Warsaw Ghetto

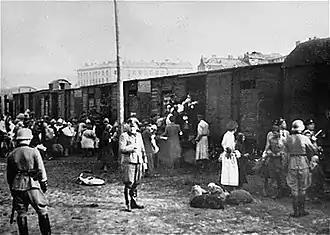
The "Grossaktion Warschau" 1942 boarding onto the Holocaust trains

Not long after the ghetto was closed off from the outside world, a number of German war profiteers such as Többens and Schultz appeared in the capital. At first, they acted as middlemen between the high command and the Jewish-run workshops. By spring 1942, the "Stickerei Abteilung" Division with headquarters at Nowolipie 44 Street had already employed 3,000 workers making shoes, leather products, sweaters and socks for the Wehrmacht. Other divisions were making furs and wool sweaters also, guarded by the "Werkschutz" police. Some 15,000 Jews were working in the ghetto for Walter C. Többens from Hamburg, a convicted war criminal, including at his factories on Prosta and Leszno Streets among other locations. His Jewish labor exploitation was a source of envy for other ghetto inmates living in fear of deportations. In early 1943 Többens gained for himself the appointment of a Jewish deportation commissar of Warsaw in order to keep his own workforce secure, and maximize profits. In May 1943 Többens transferred his businesses, including 10,000 Jewish slave workers to the Poniatowa concentration camp barracks. Fritz Schultz took his manufacture along with 6,000 Jews to the nearby Trawniki concentration camp.